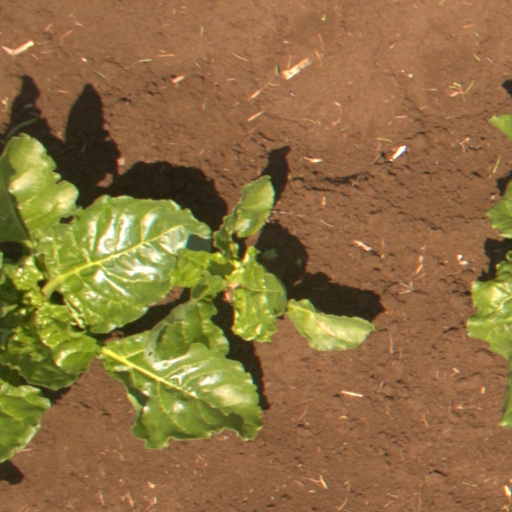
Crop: sugar beet